The Gypsy Baron

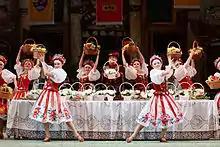
Scene from "The Gypsy Baron"

Everyone is celebrating after a victorious battle. Zsupán appears and tells of his own, somewhat inglorious, exploits in Spain. Homonay, Barinkay and Ottokár reveal that they are heroes of battle and have been made into genuine noblemen. There is now no objection to the marriage of Saffi and Barinkay or Ottokár and Arsena. It is a truly happy ending.